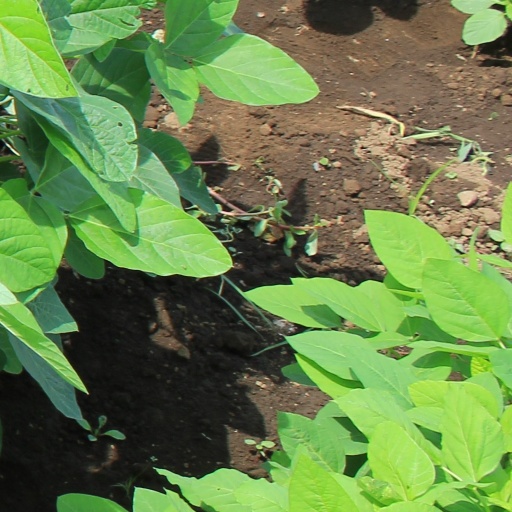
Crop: soybean